Dainik Azadi

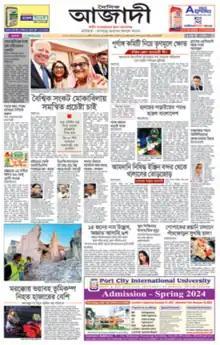
10-09-2023 cover of "Dainik Azadi".

Daily Azadi is a Bangladeshi newspaper published in Bangladesh.